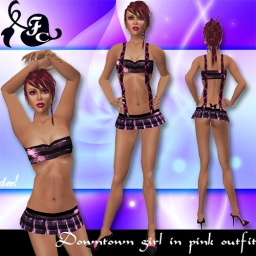
Downtown girl in pink outfit c